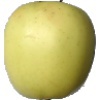
Label: Apple Golden 2